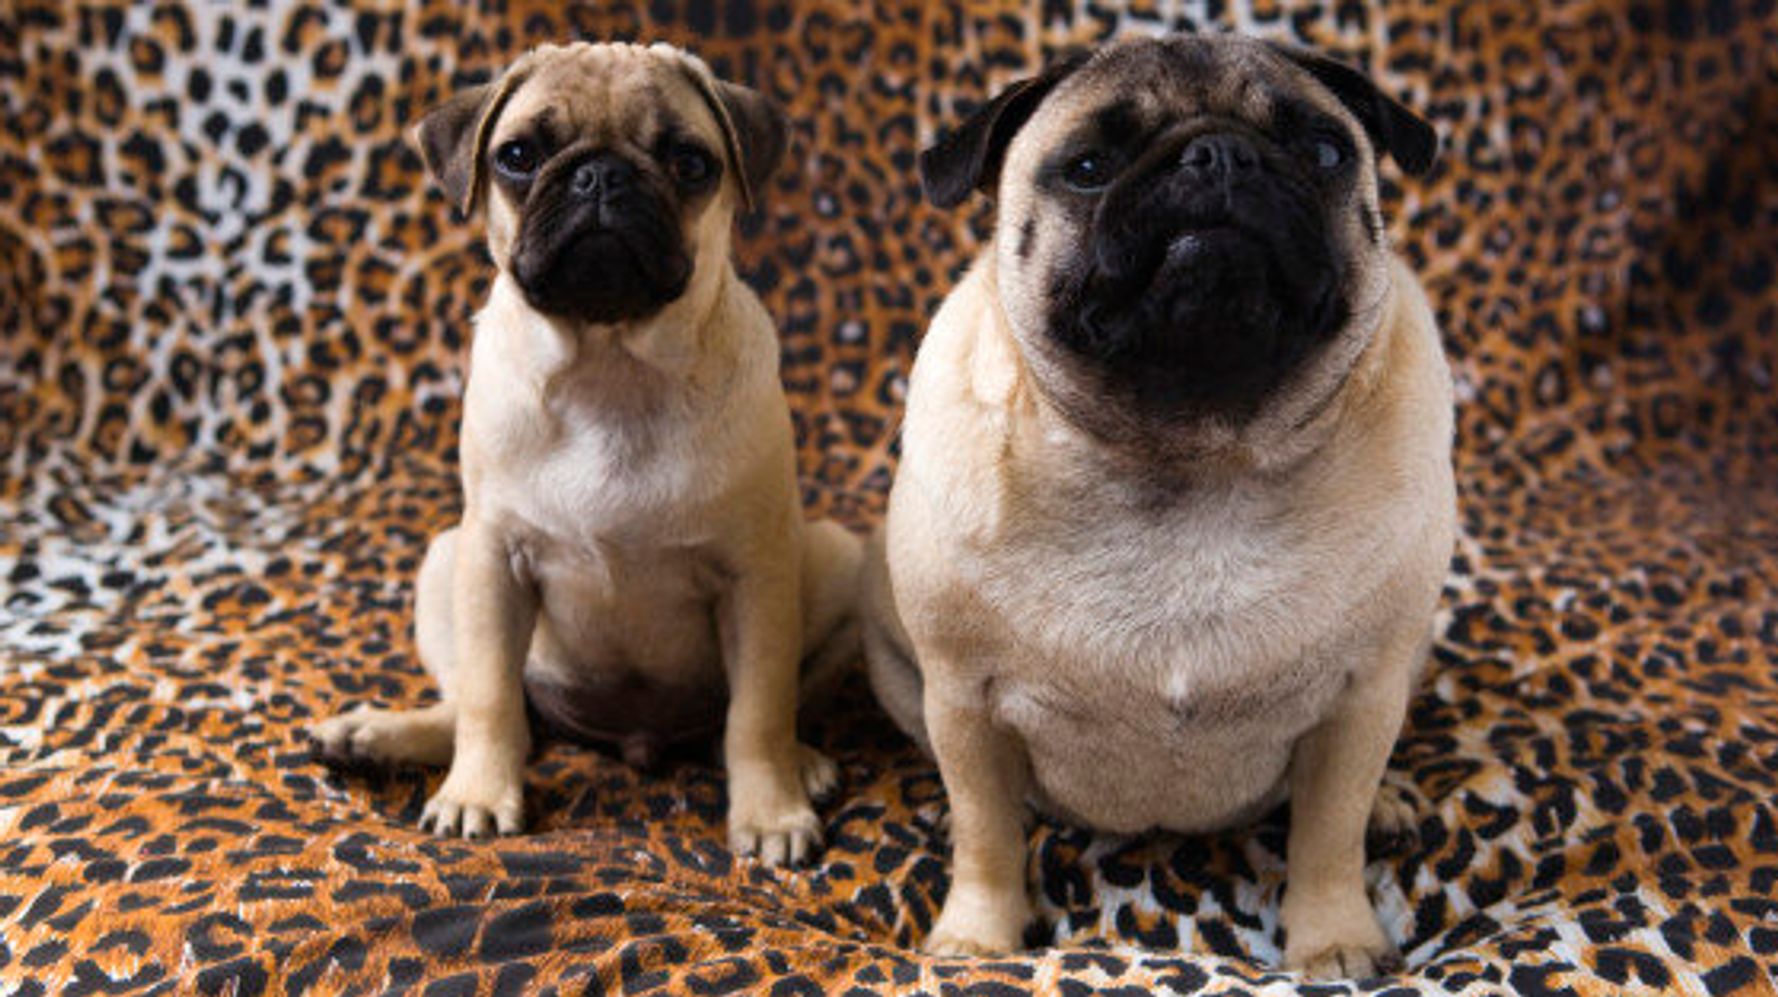
Adjective: thicker
Antonym: thinner